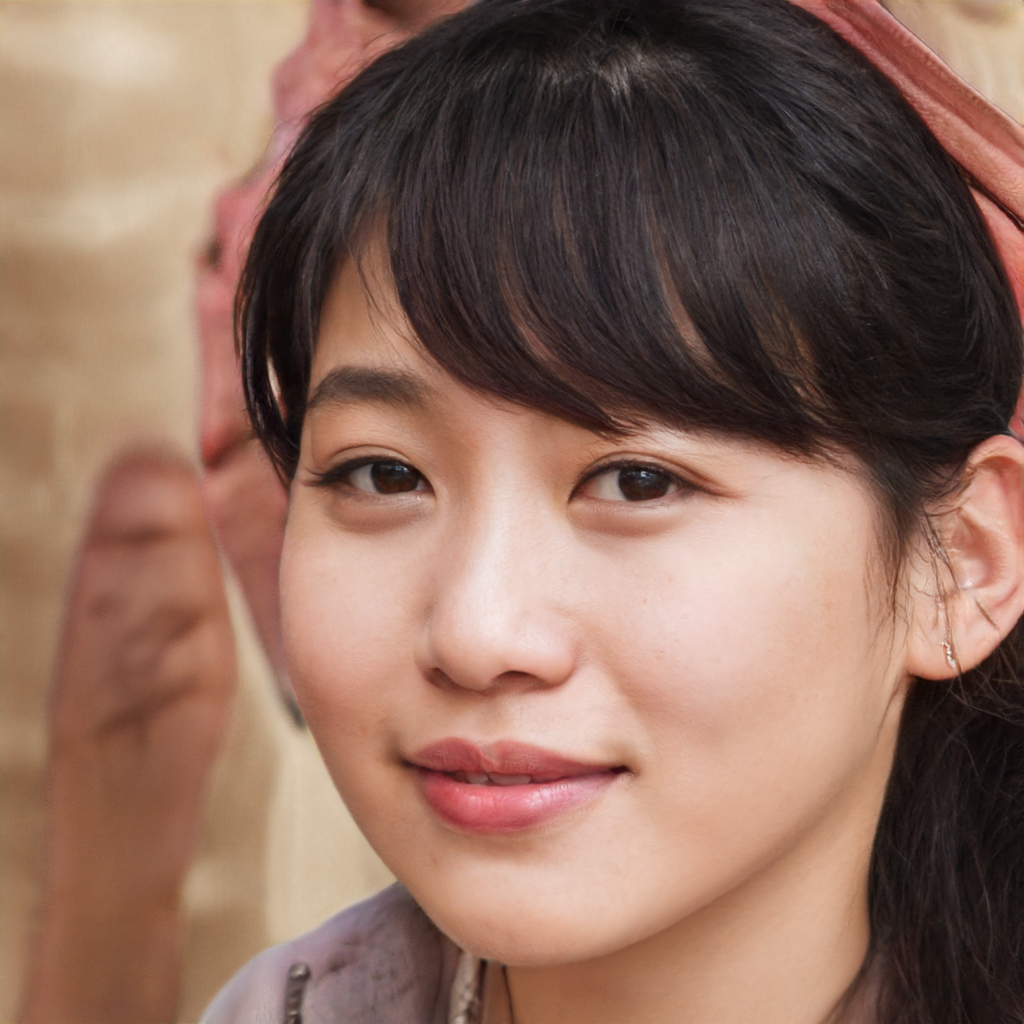
Gender: Female